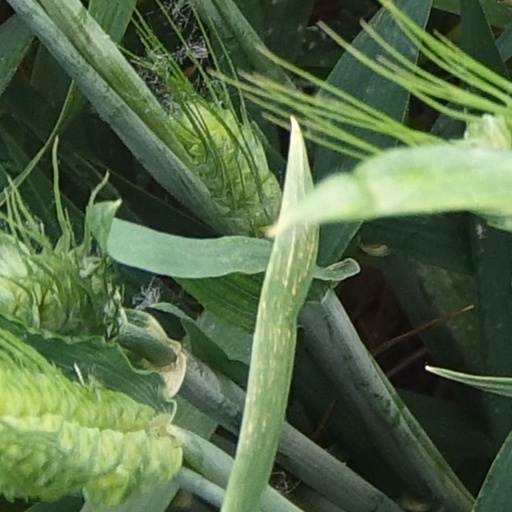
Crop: wheat